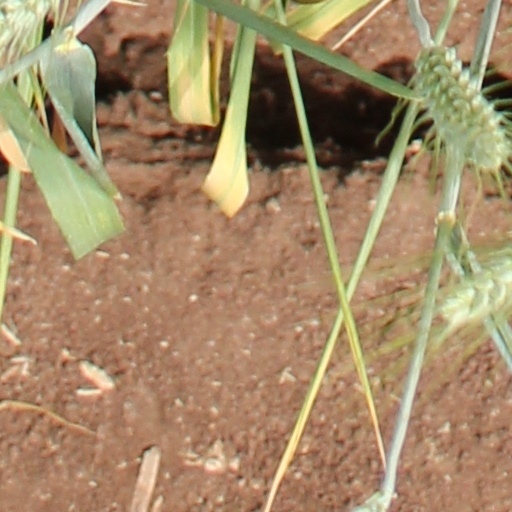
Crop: wheat